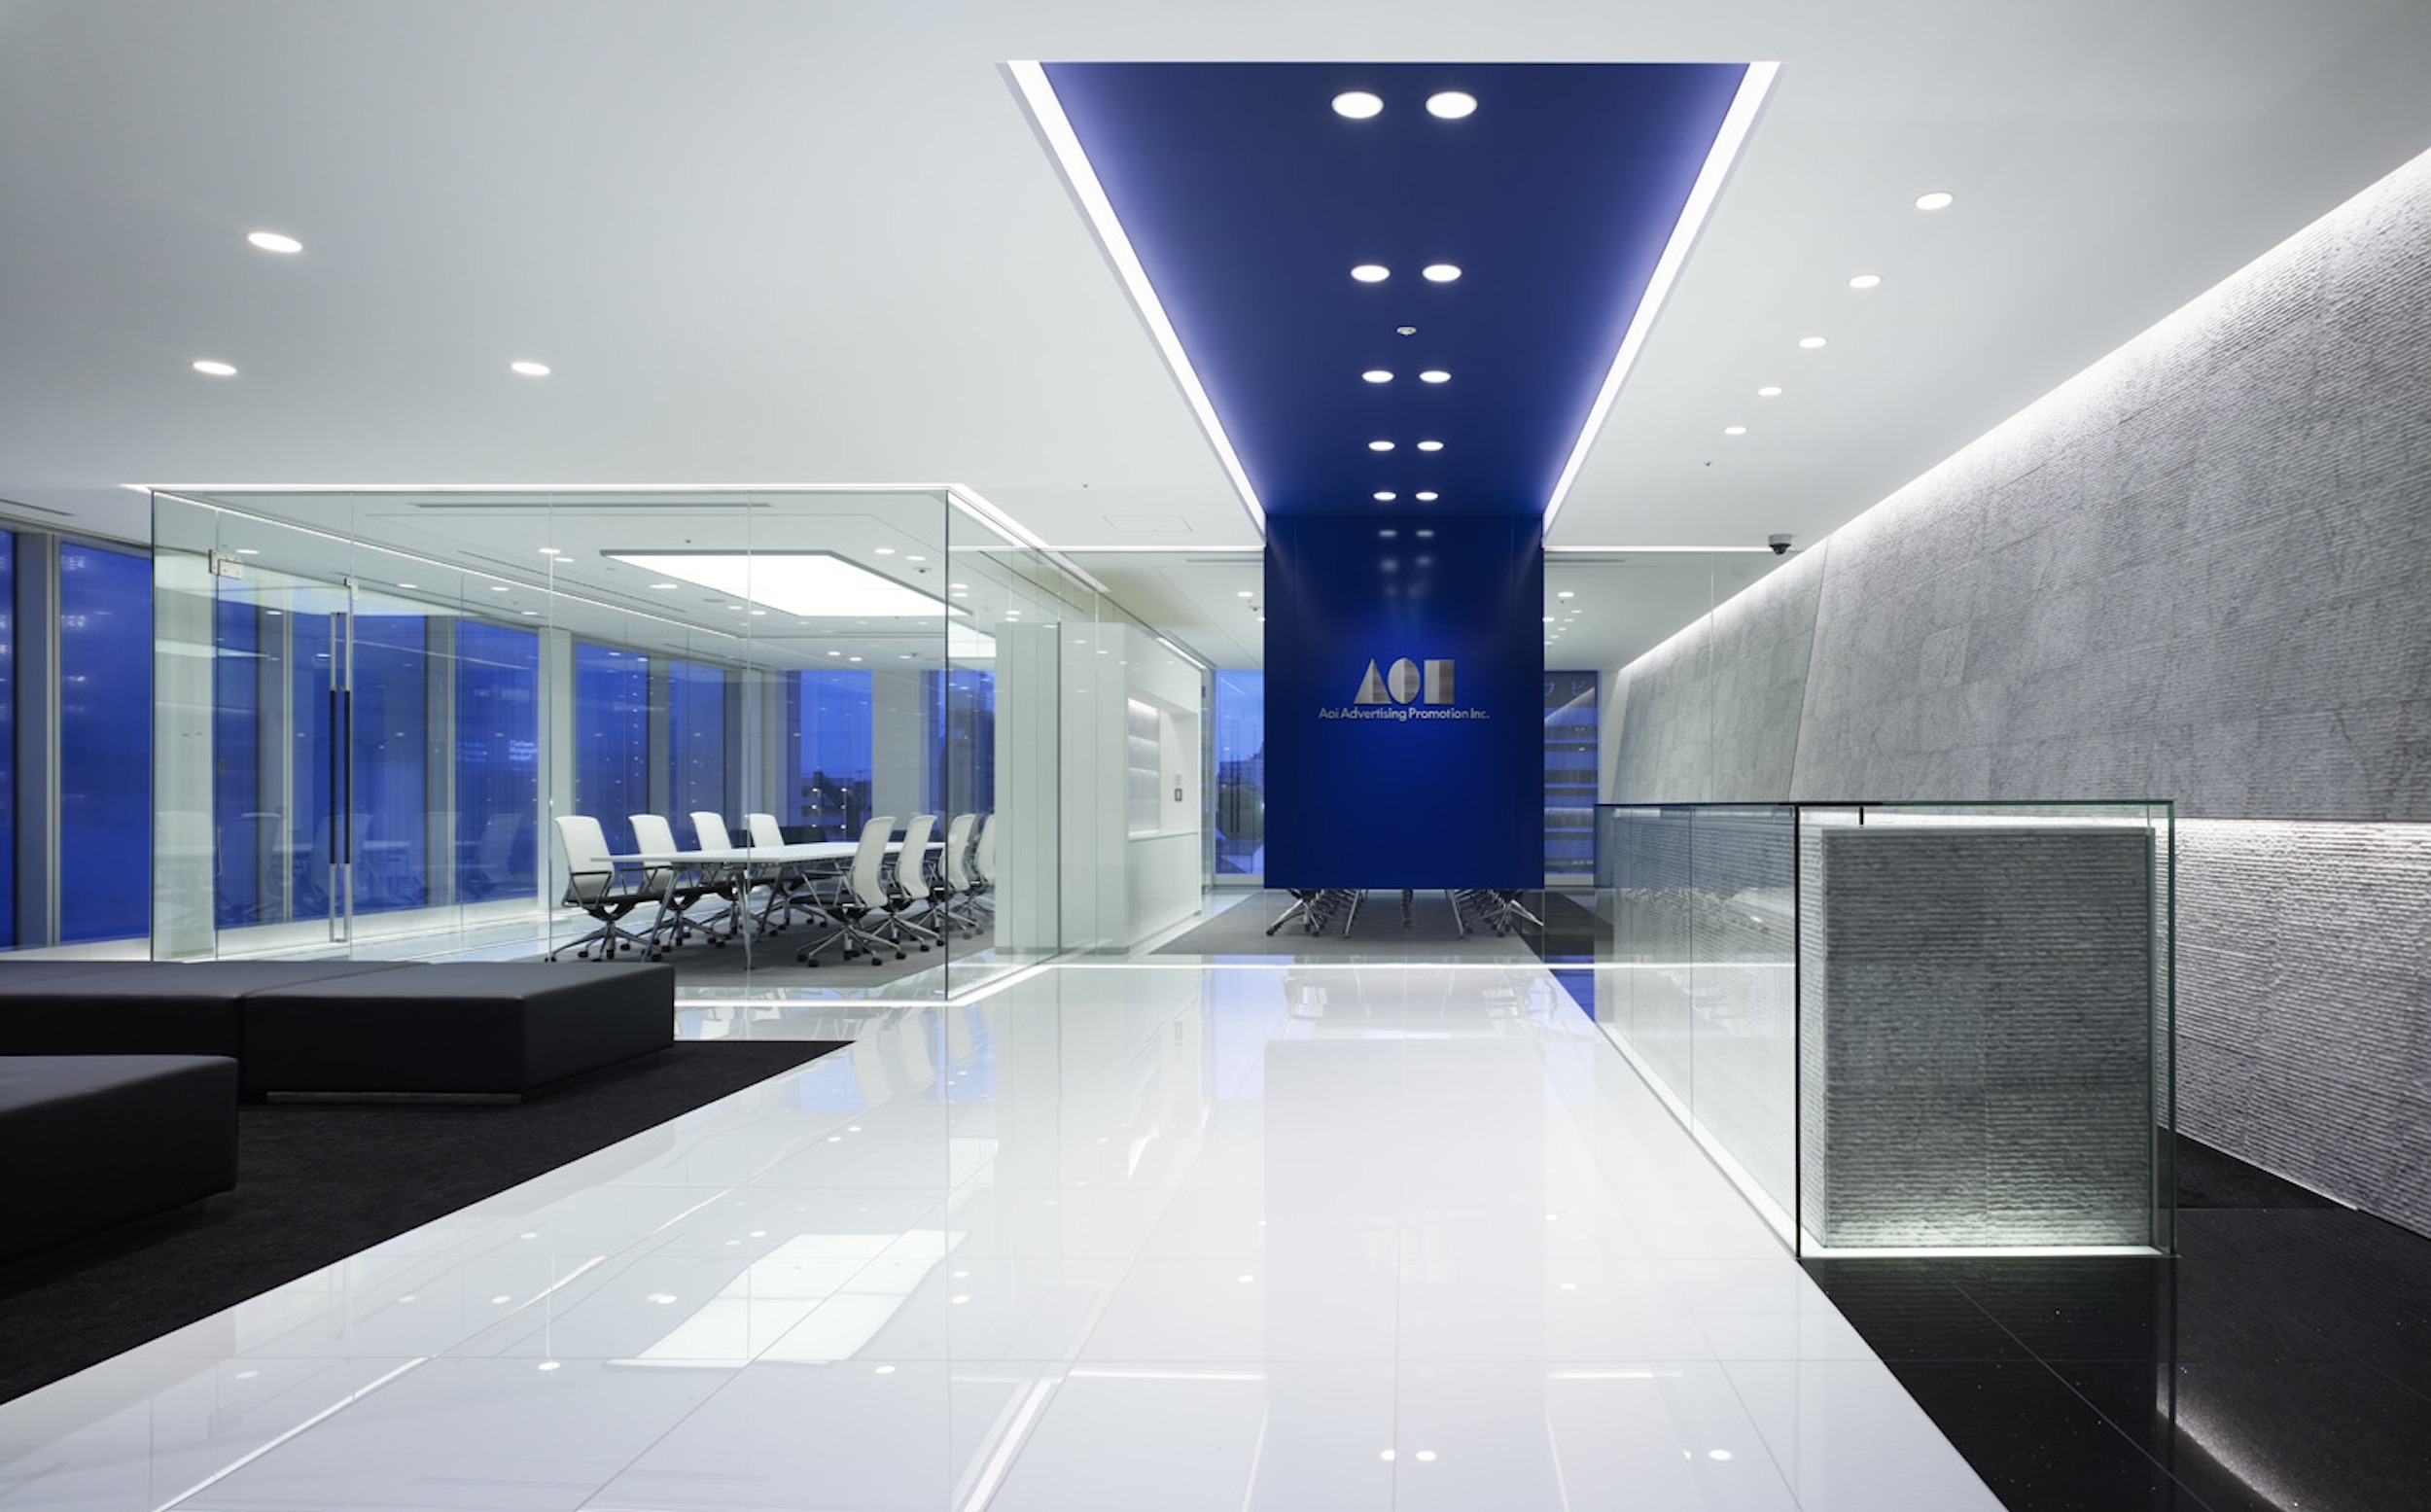
architecture, structure, auditorium, interior, glass, building, ceiling, japan, lighting, decor, modern, conference room, interior design, inside, lights, reflections, offices, lobby, headquarters, convention center